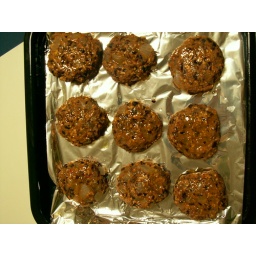
black bean burgers ready to go in oven